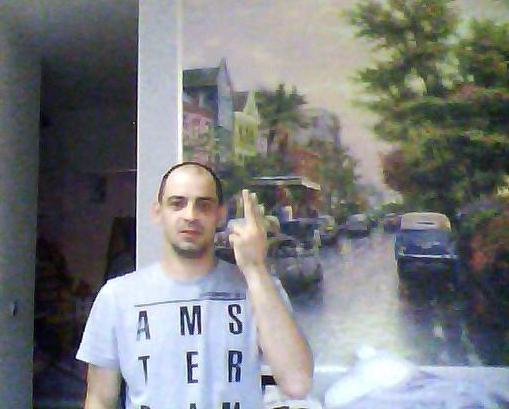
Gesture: two_up_inverted